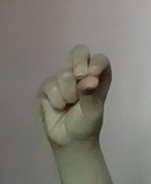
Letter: gaaf